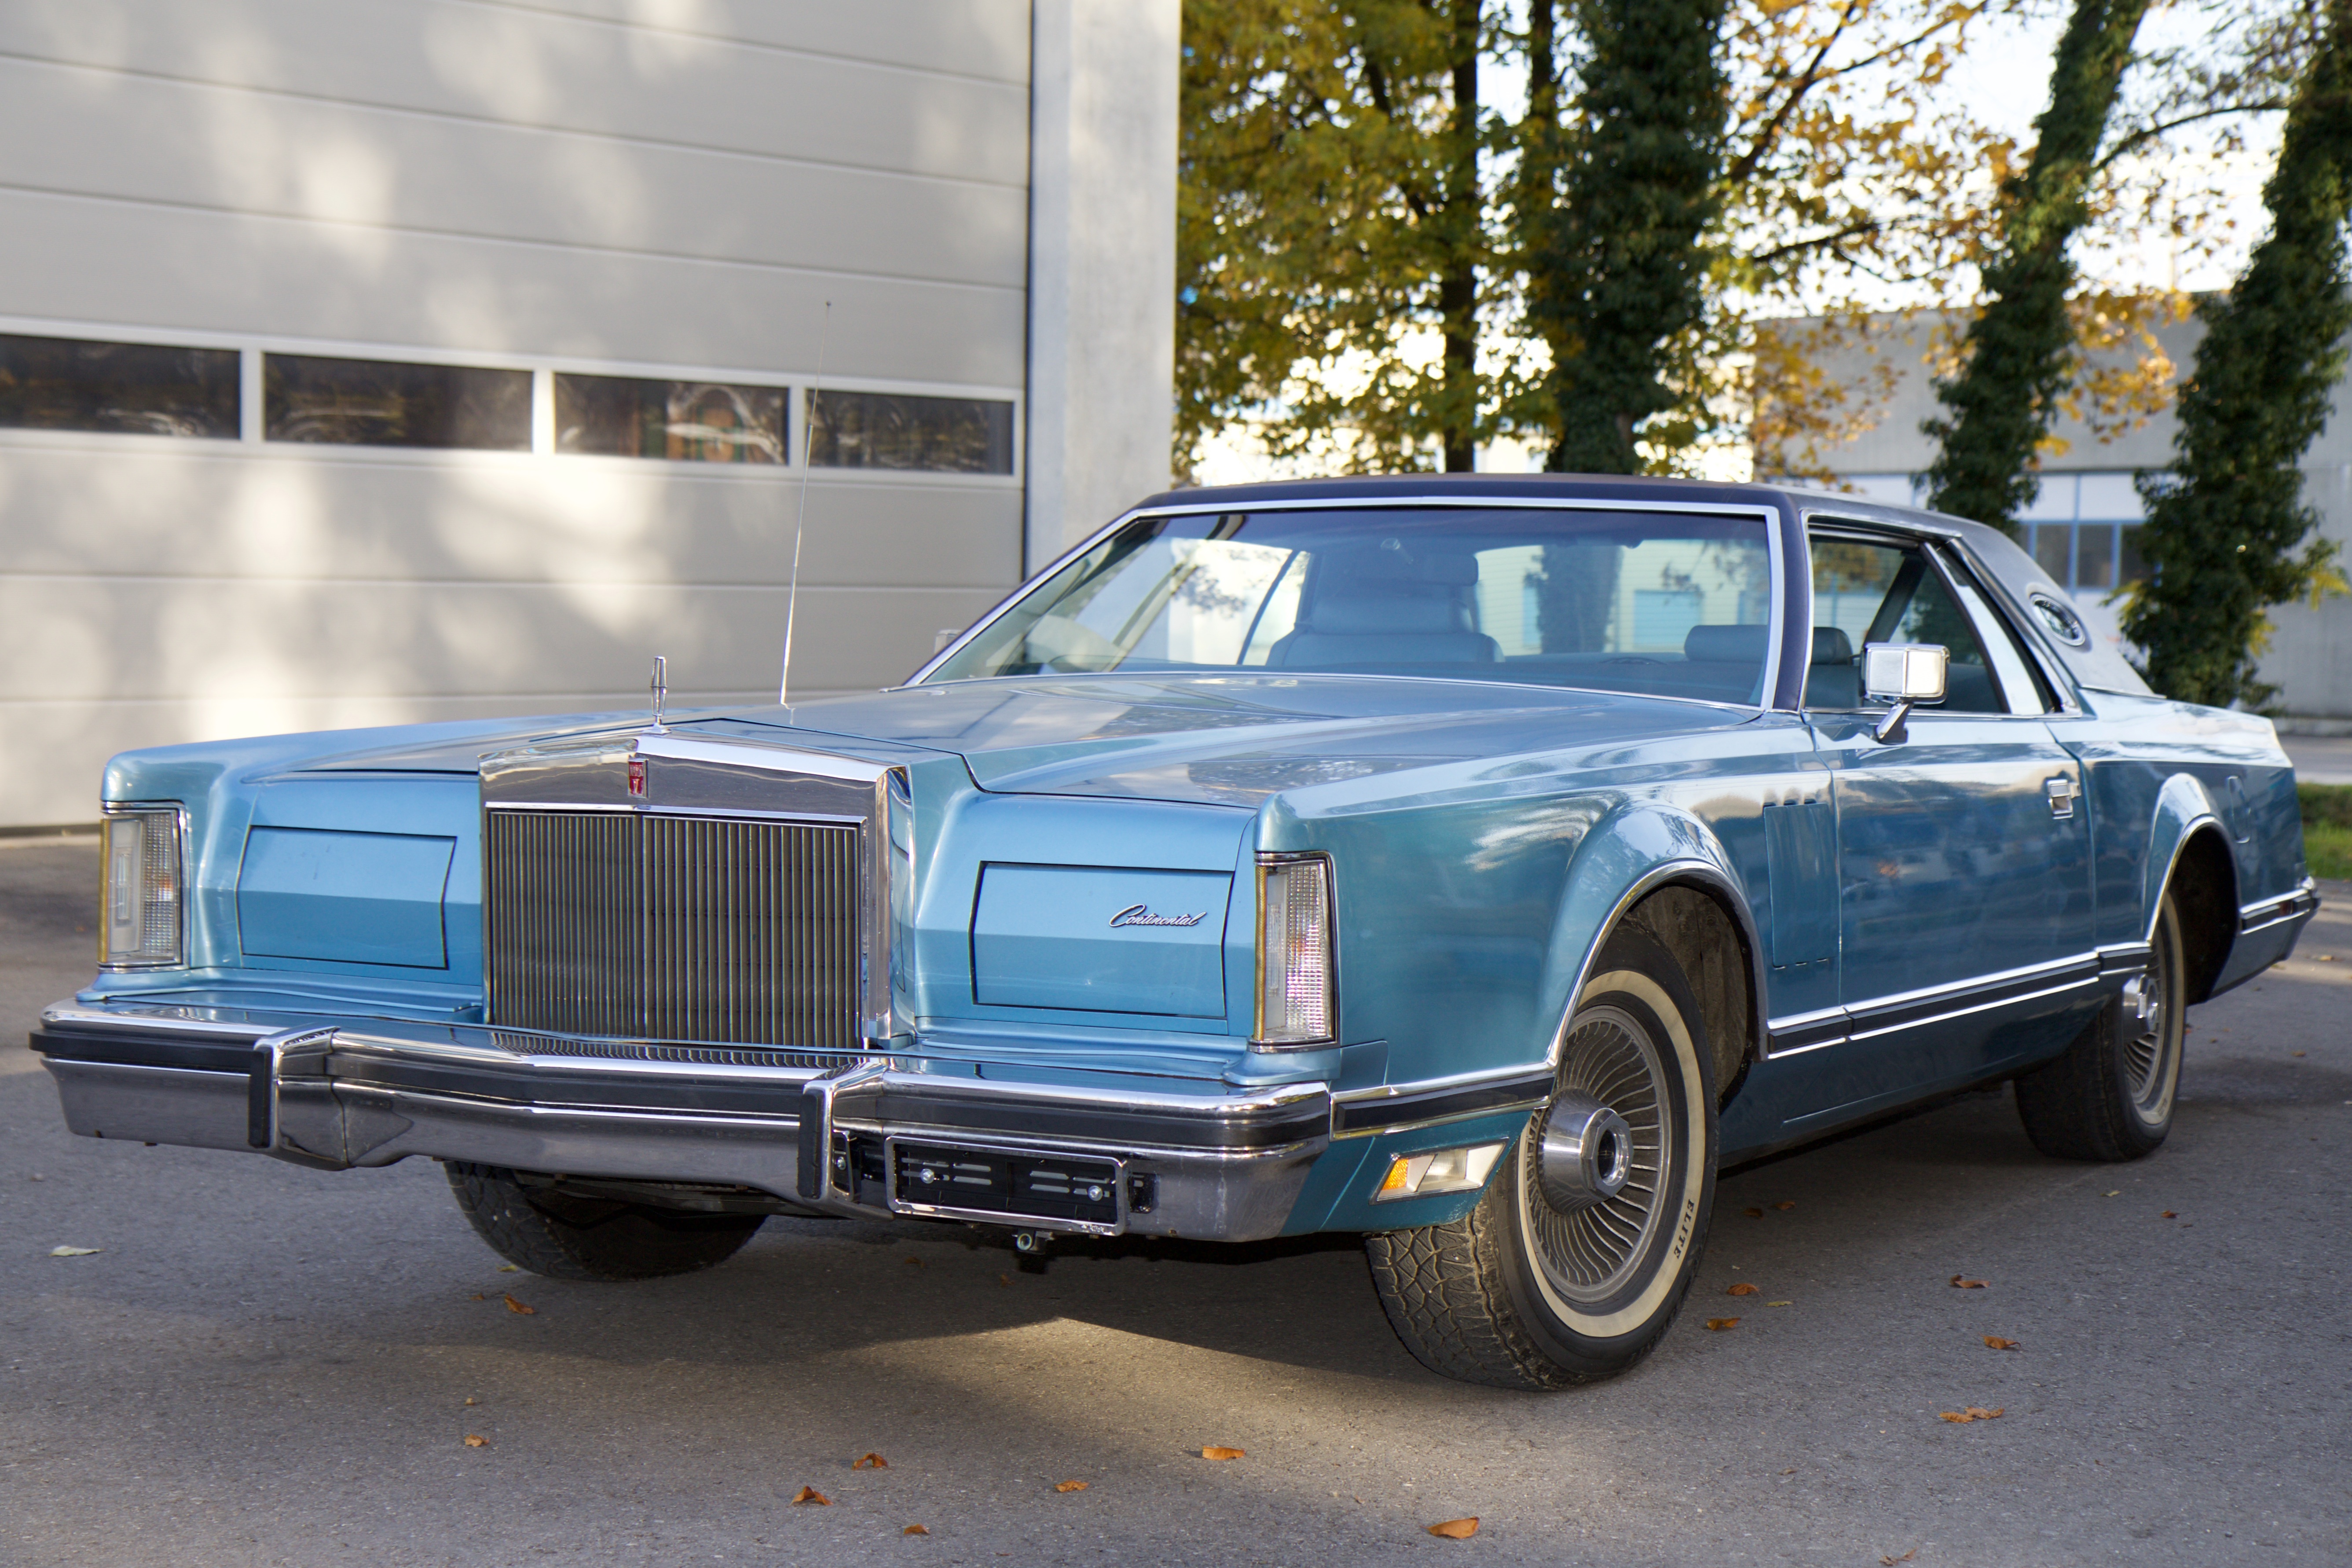
car, vehicle, classic car, sedan, oldtimer, lincoln, continental, lincoln continental, antique car, land vehicle, automobile make, automotive exterior, luxury vehicle, full size car, lincoln mark series, lincoln continental mark v, lincoln motor company